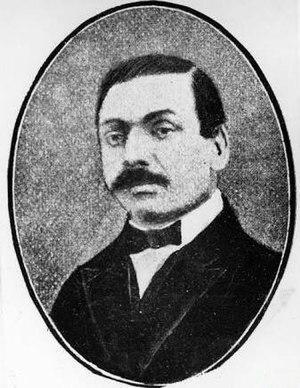
İbrahim Şinasi est un écrivain, traducteur et journaliste ottoman. Son parcours est marqué par une dimension novatrice : il écrit l'une des premières pièces de théâtre ottomanes, encourage la traduction de la poésie française en turc et propose une simplification de l'alphabet turc ottoman. Par l'intermédiaire de ses journaux, Tercüman-ı Ahvâl et Tasvir-i Efkâr, il diffuse les idéaux des Lumières pendant la période dite des Tanzimat, avec pour objectif de cultiver et d'informer les classes alphabétisées de l'Empire ottoman.